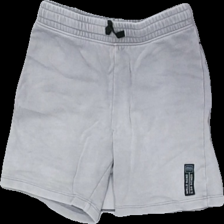
View: front
Type: Shorts
Category: Children
Brand: H&M
Colors: Grey, Black
Material: 79% cotton 21% polyester
Cut: Regular
Size: 134
Season: All
Stains: Minor
Damage: fläck
Damage location: middle right
Damage 2 location: bottom center
Damage 3 location: top right
Price range: 50-100
Recommended usage: Reuse
Description: grå shorts med svag fläck fram